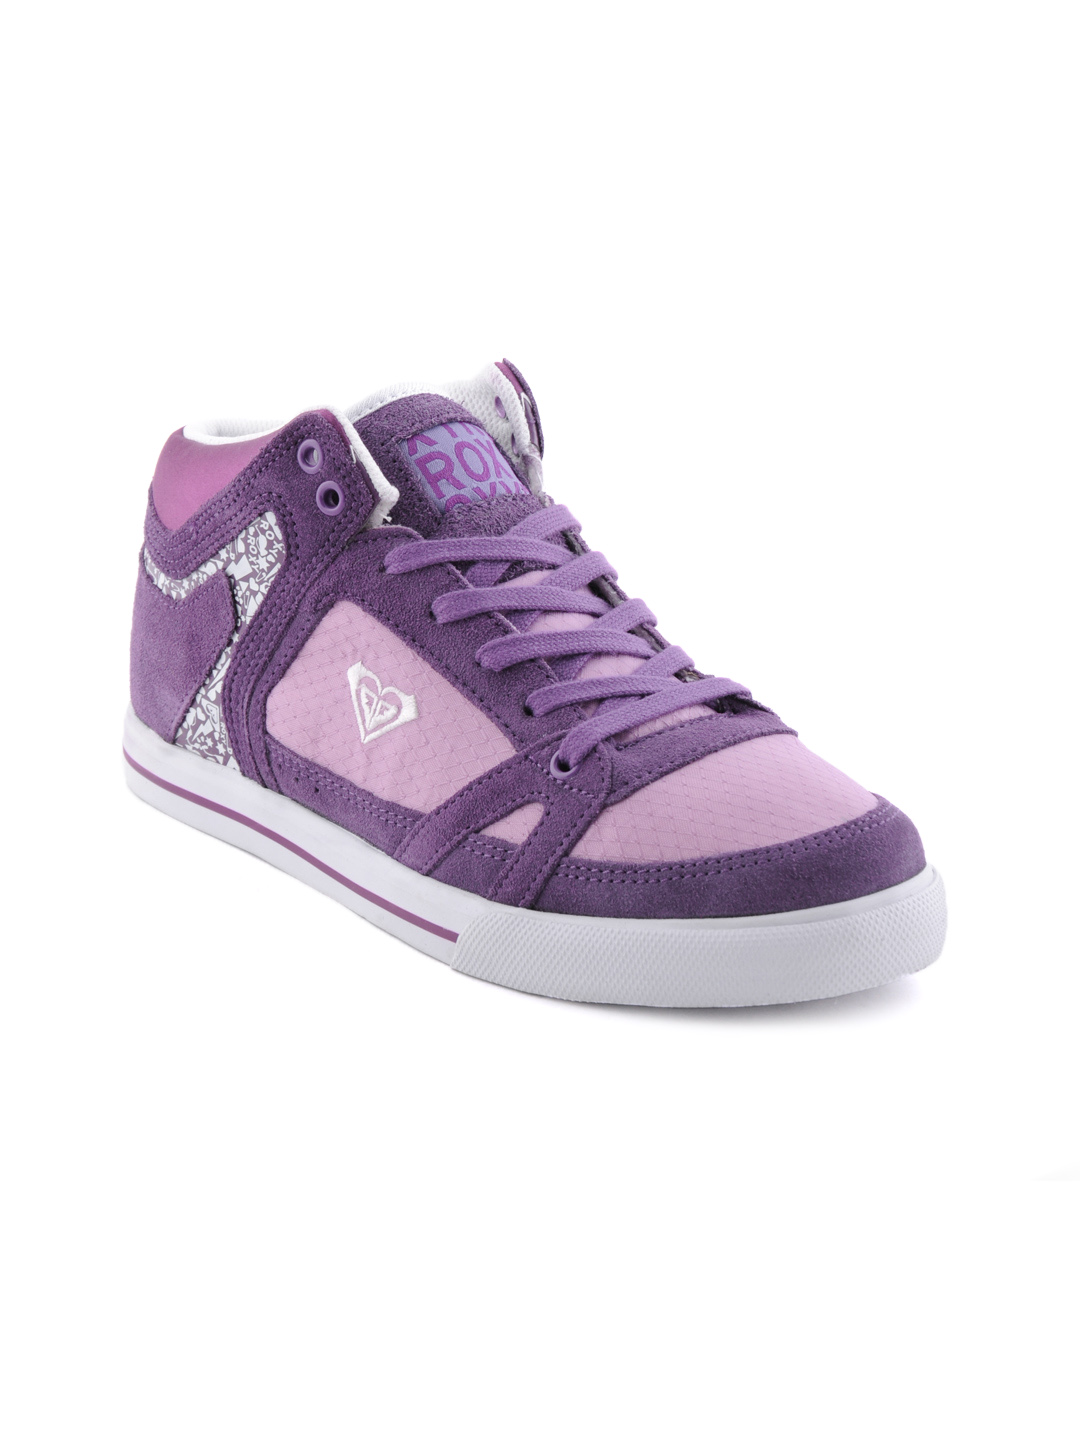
Roxy Women Purple Casual Shoes
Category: Footwear / Shoes / Casual Shoes
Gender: Women
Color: Purple
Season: Winter 2012
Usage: Casual